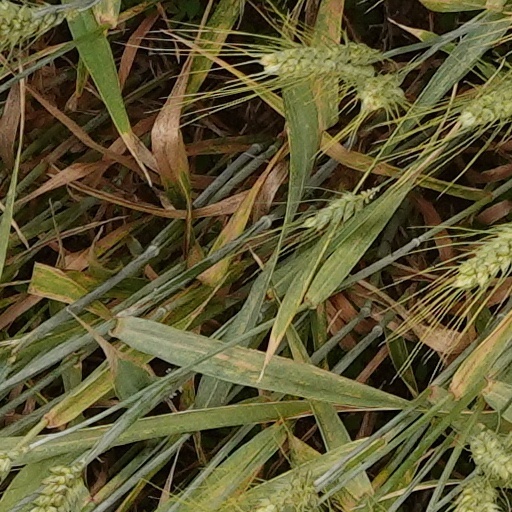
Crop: wheat